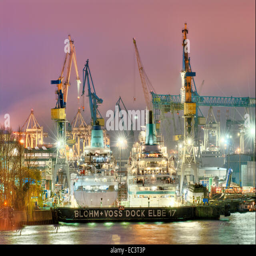
cruise ships in the dry dock